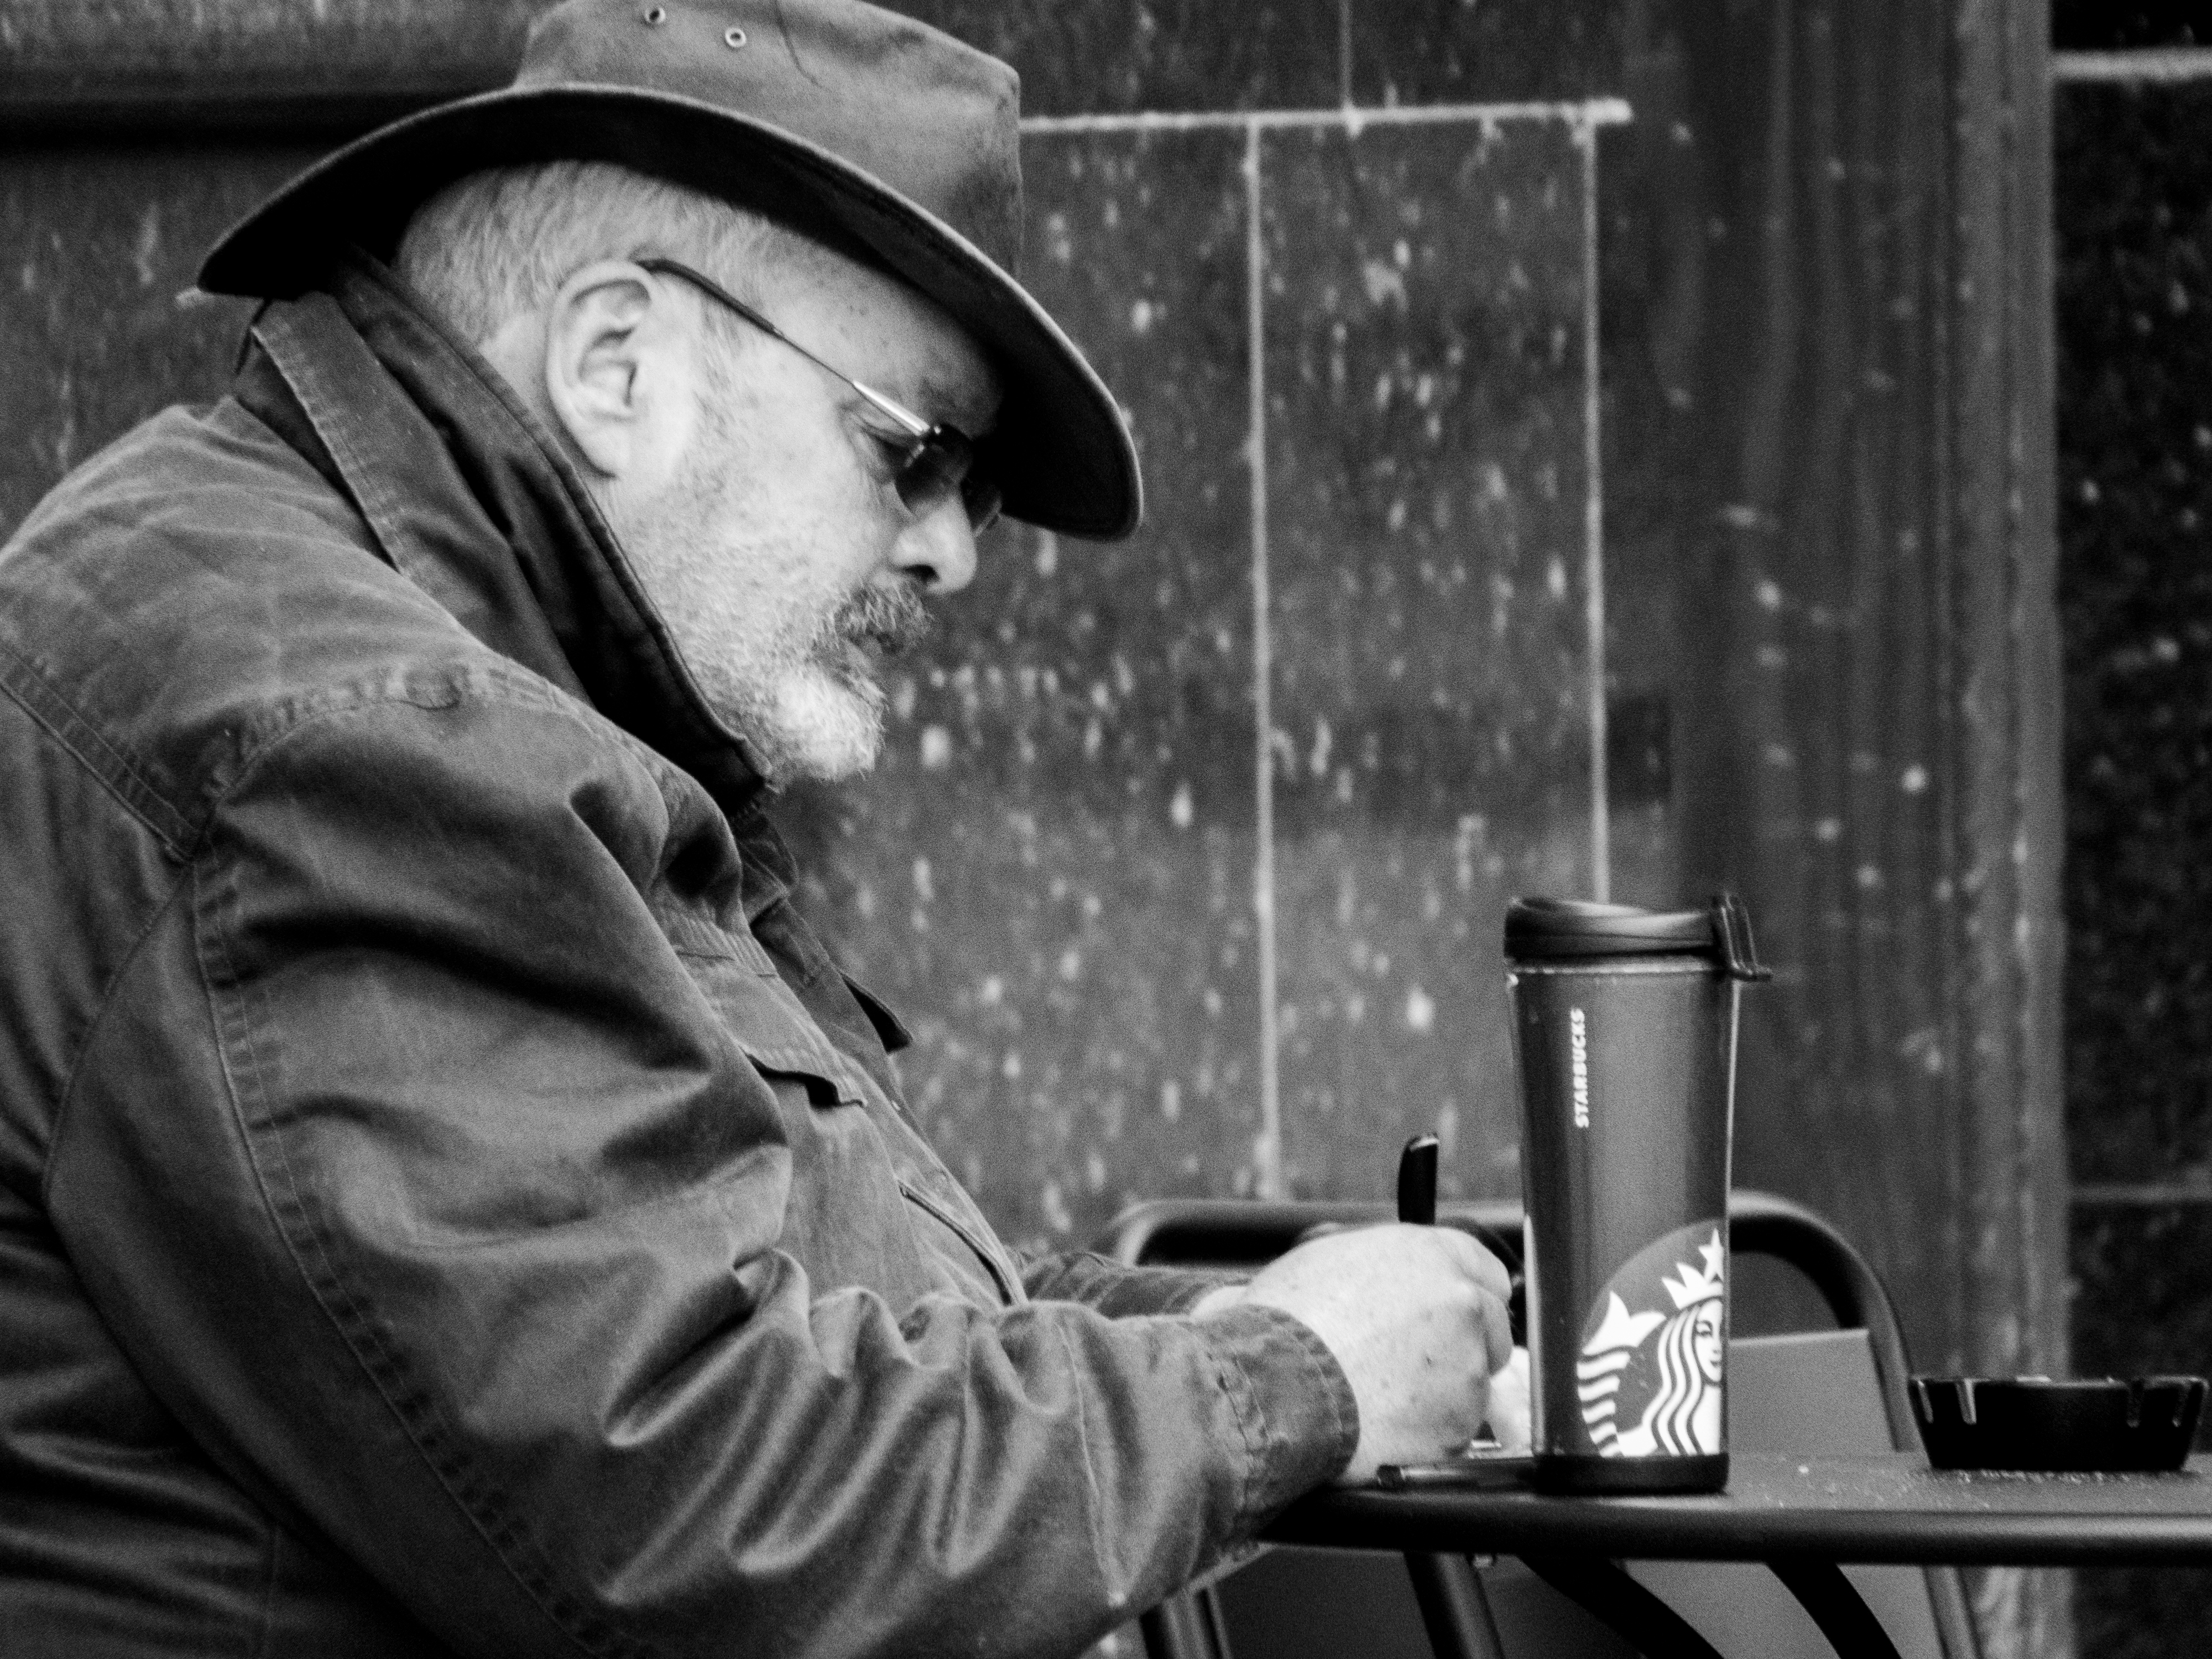
person, black and white, darkness, black, monochrome, uk, peterborough, monochrome photography, film noir